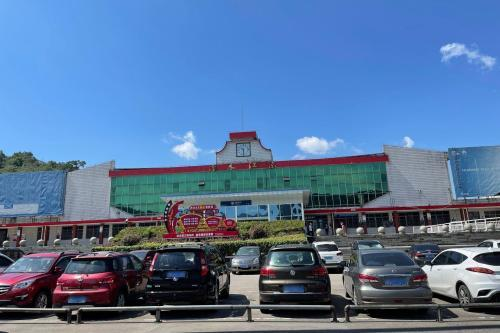
地标名称：冷水江东站
所在城市：娄底市·冷水江市